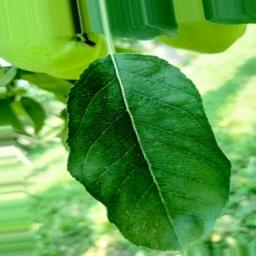
Label: Healthy